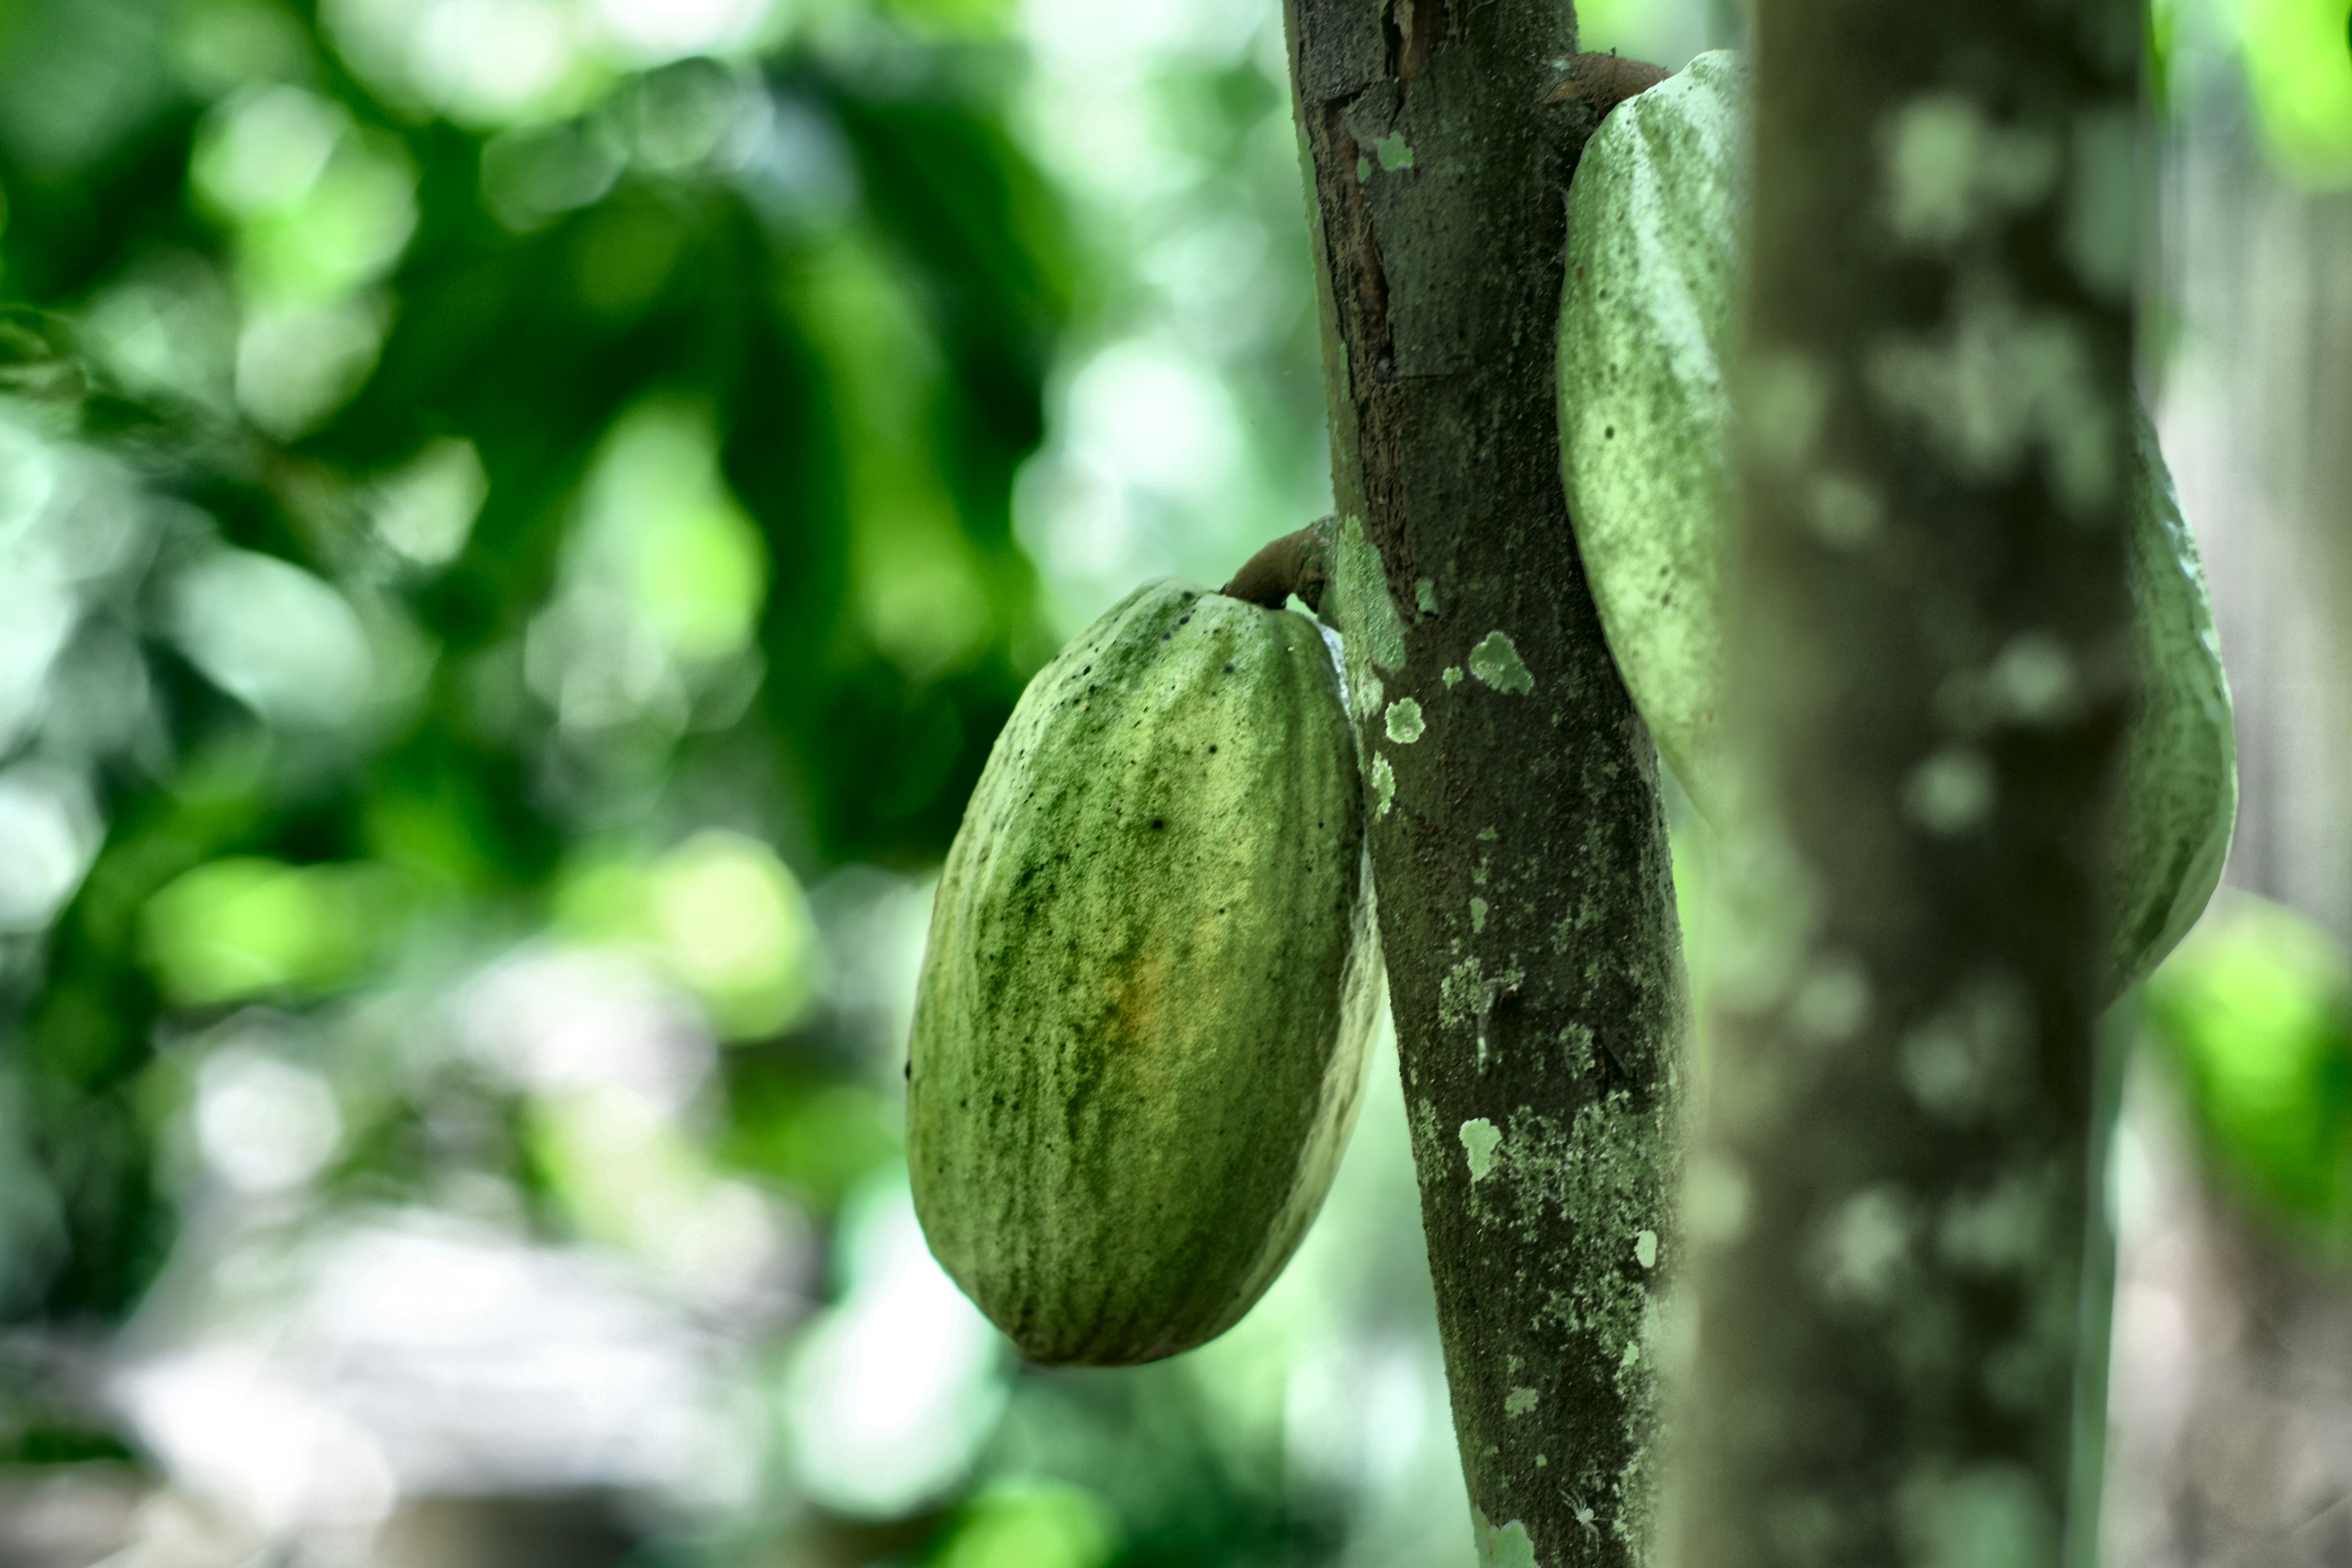
Maturity: mature
Variety: Amelonado